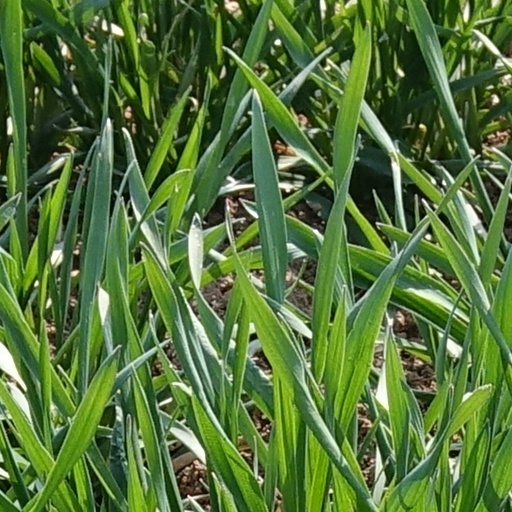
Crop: wheat